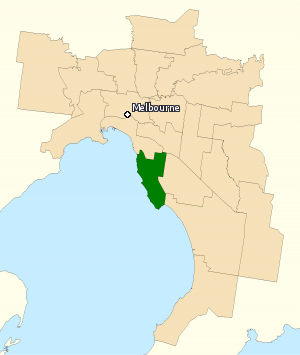
La circonscription de Goldstein est une circonscription électorale australienne située dans la banlieue sud de Melbourne, au Victoria. La circonscription a été créée en 1984 lorsque l'ancienne circonscription de Balaclava a été supprimée et porte le nom de Vida Goldstein, une des premières candidates parlementaires féministes. Elle est située dans la banlieue sud de Melbourne et comprend les quartiers de Beaumaris, Bentleigh, Brighton et Sandringham. C'est un siège sûr pour le Parti libéral.